Billy the Kid in Santa Fe

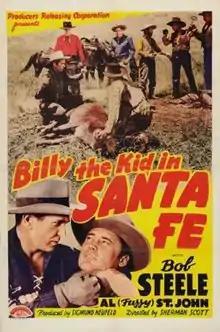
Theatrical poster

Billy the Kid in Santa Fe is a 1941 American western film directed by Sam Newfield. This film is the sixth in the "Billy the Kid" film series, produced by PRC from 1940 to 1946, and the last to star Bob Steele. In the next film, "Billy the Kid Wanted", Steele was replaced by Buster Crabbe.